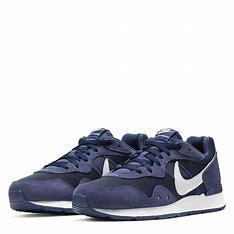
Brand: Nike
Model: Venture Runner